Kraishte, Blagoevgrad Province

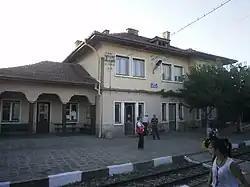
Belitsa train station in Kraishte

The village has central water supply and sewerage. The electricity is provided by aerial wires. There is a primary school "Peyo Yavorov" and a public library and a post office.